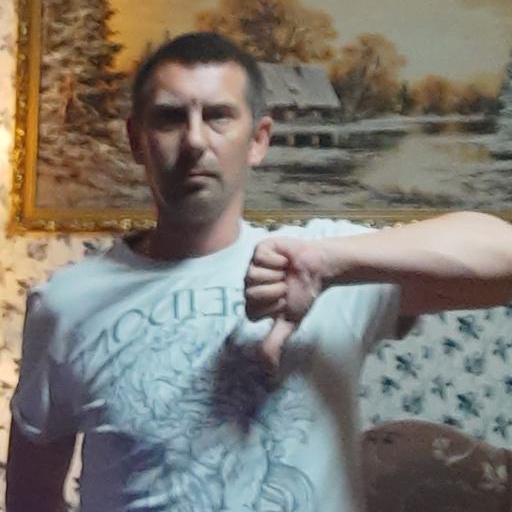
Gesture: dislike